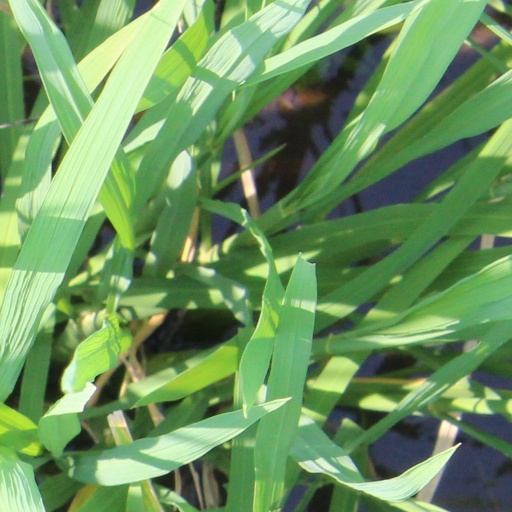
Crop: rice